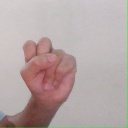
अक्षर: स